Brian Bulcke

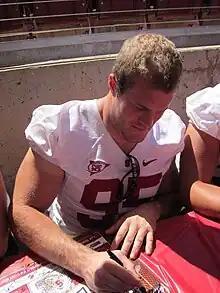
Bulcke at Stanford in August 2010.

Brian Bulcke (born April 27, 1987) is a retired professional Canadian football defensive lineman. He was most recently a member of the Toronto Argonauts of the Canadian Football League. He was drafted sixth overall by the Edmonton Eskimos in the 2010 CFL Draft and, after having his rights traded, signed with the Calgary Stampeders on September 11, 2011 after finishing his college eligibility and trying out for the NFL's San Francisco 49ers. He signed with the Hamilton Tiger-Cats on February 15, 2013.